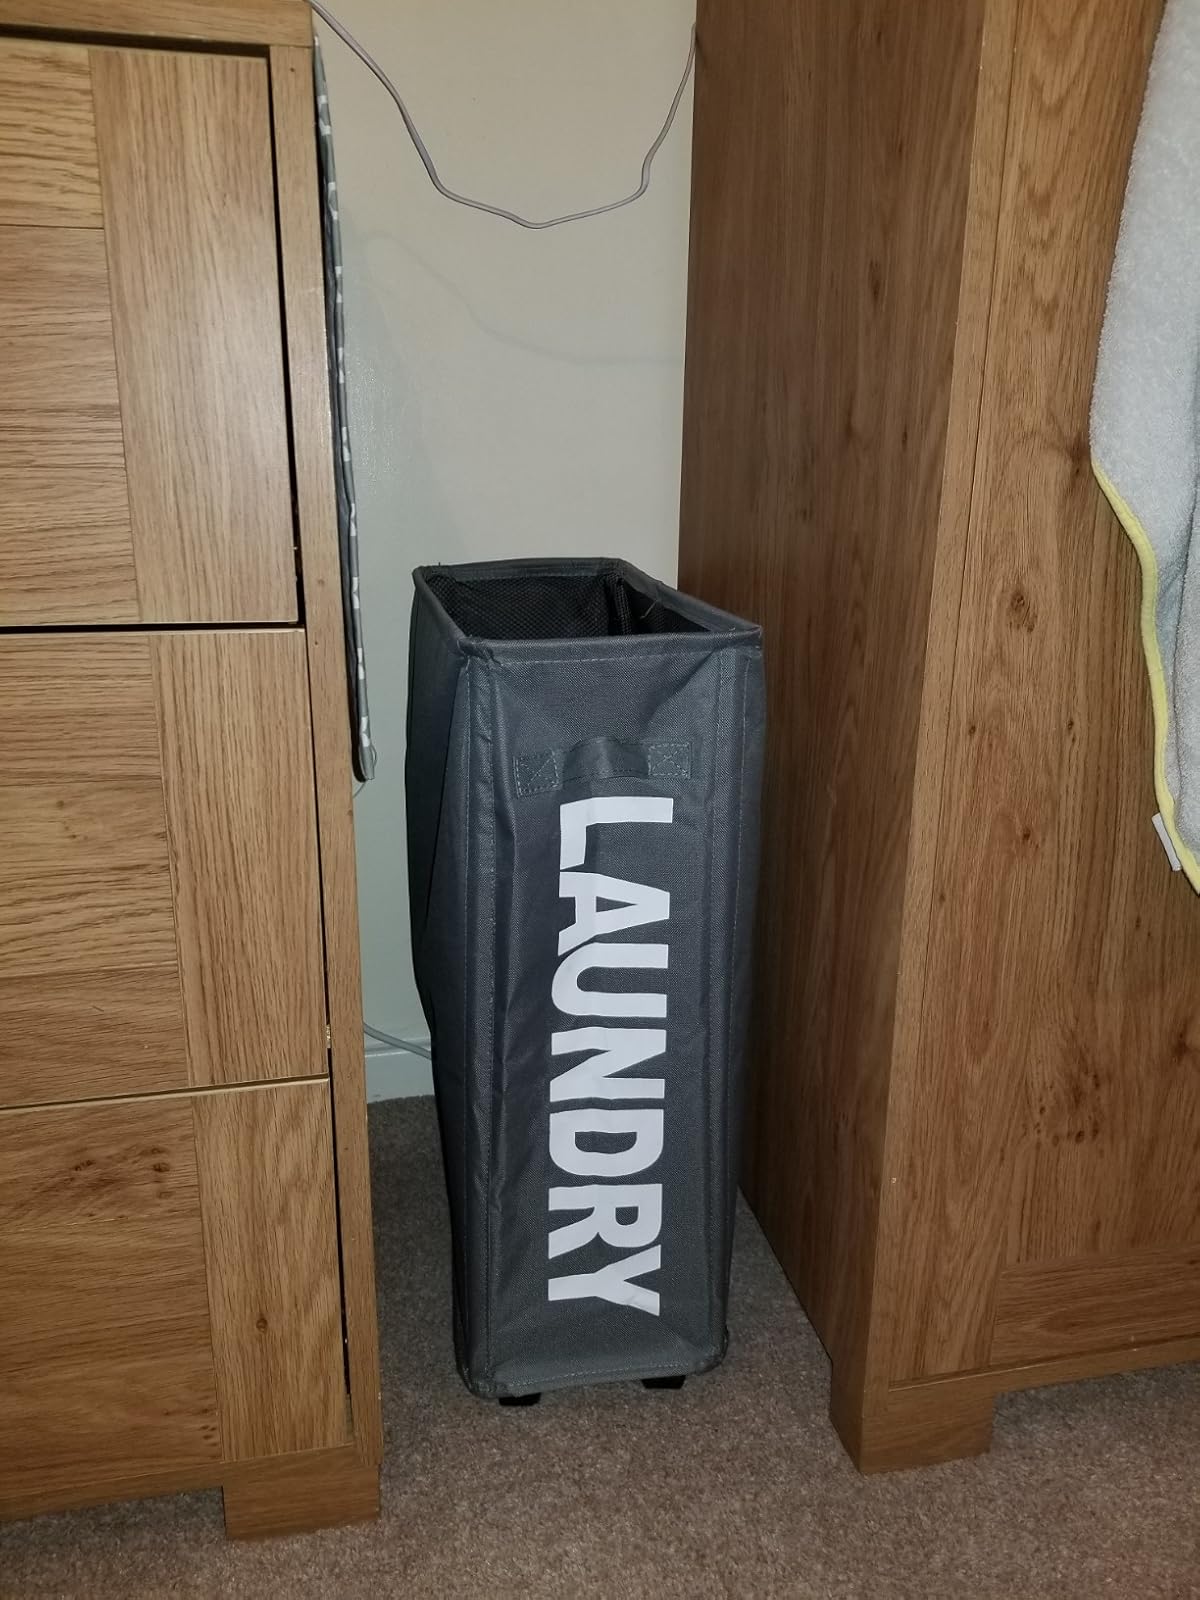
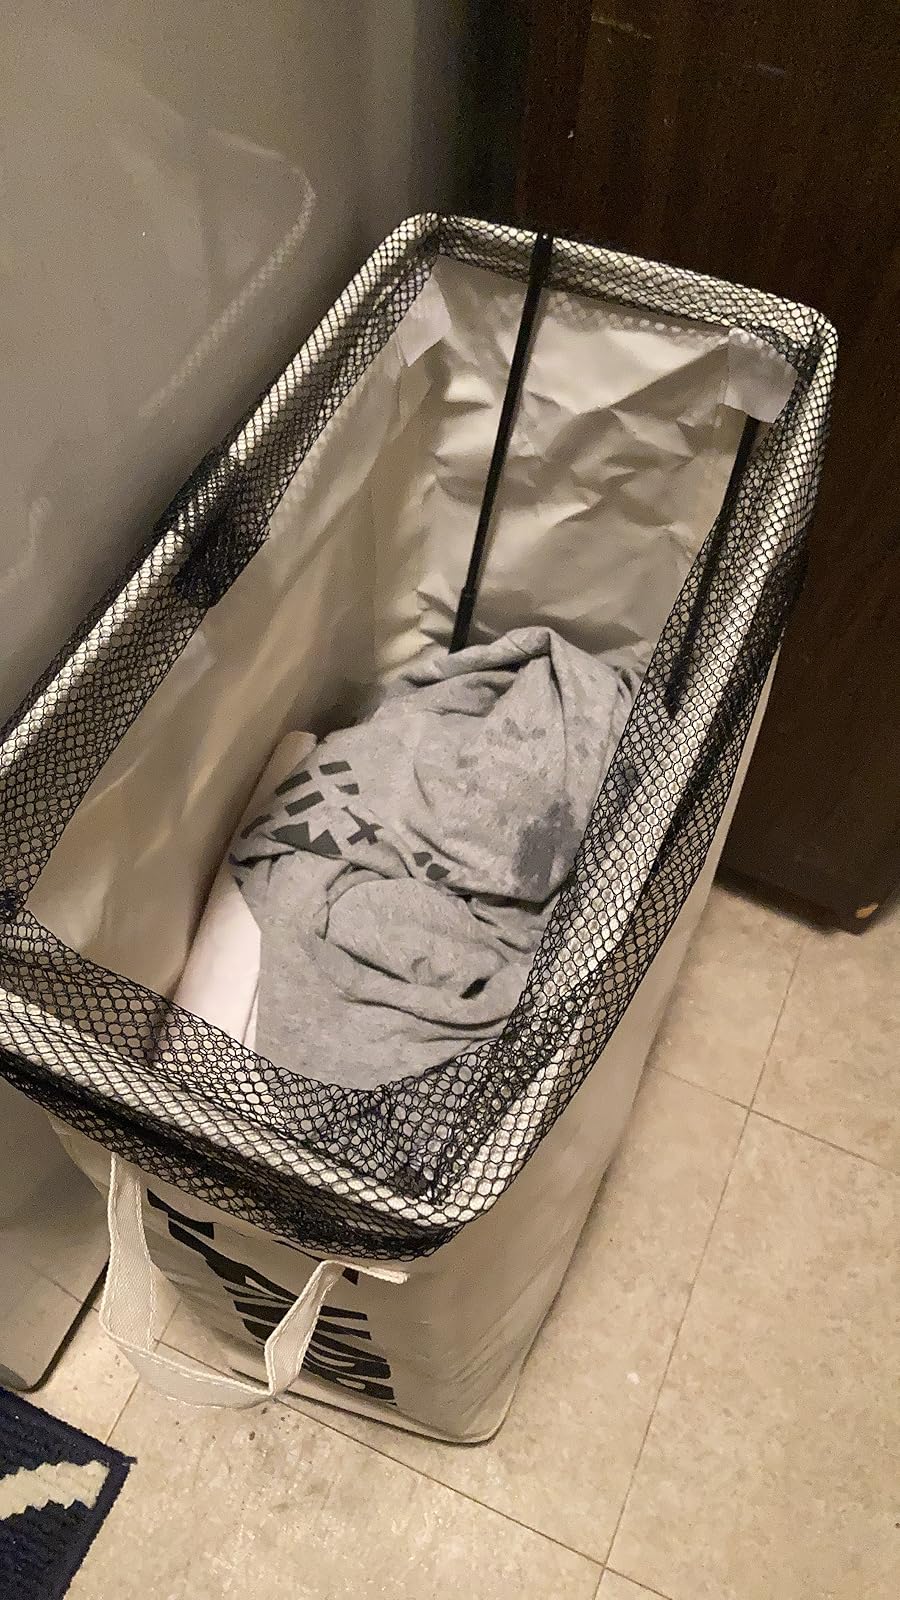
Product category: items_hamper
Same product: no